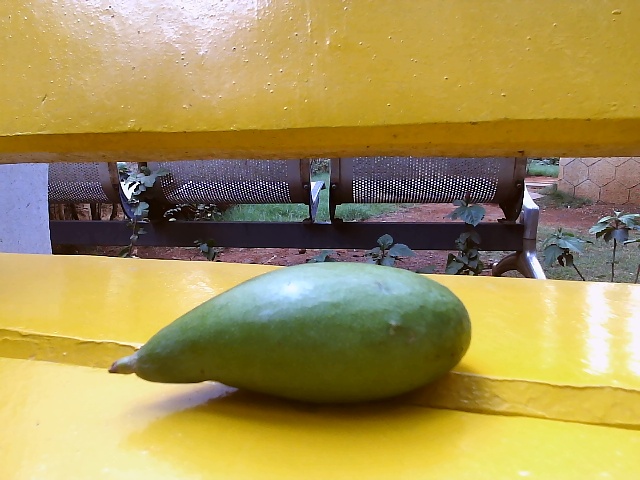
Label: Raw_Mango